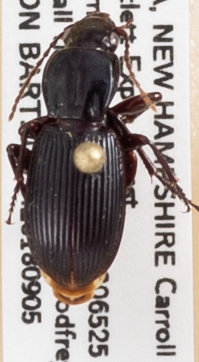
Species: Pterostichus tristis
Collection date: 2018-09-05
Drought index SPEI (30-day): -0.674
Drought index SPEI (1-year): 0.216
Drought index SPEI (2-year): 0.47